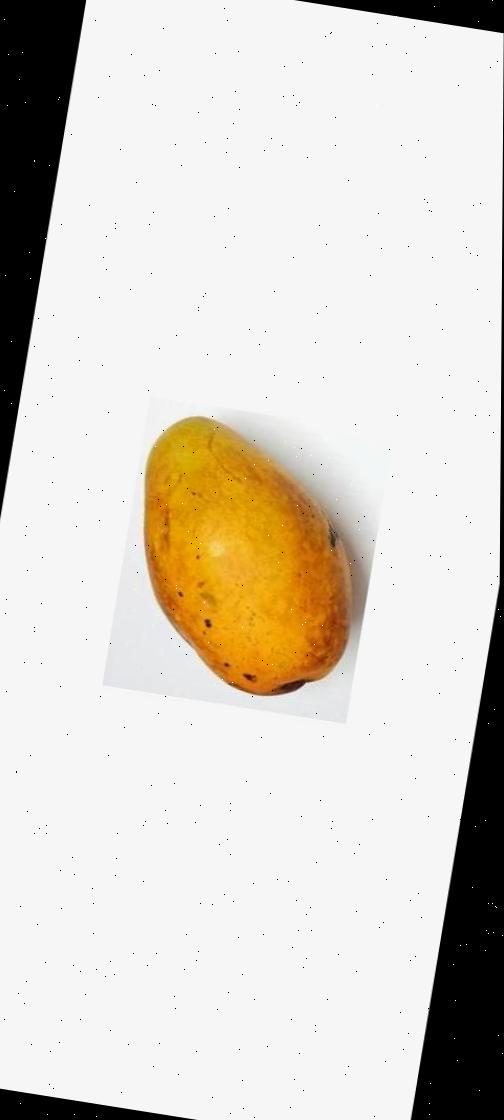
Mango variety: Bari-11